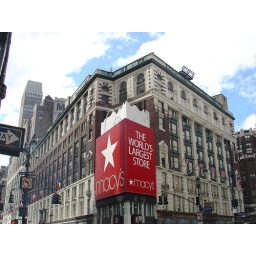
Biggest red bag in the world!